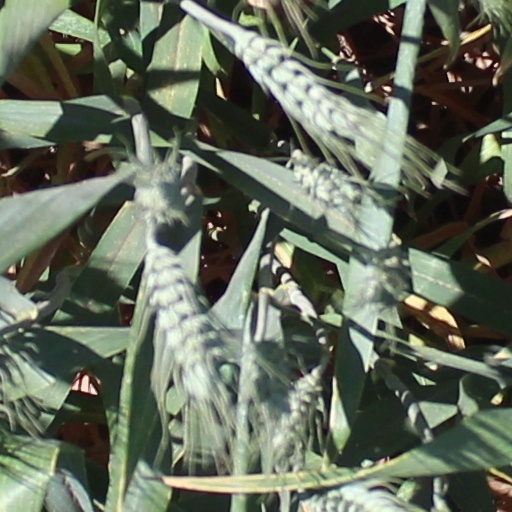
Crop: wheat